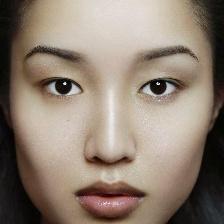
Label: faces